List of India Test cricket records

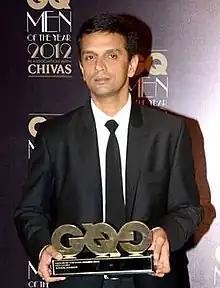
Rahul Dravid holds the world record most catches by a fielder in Test cricket.

Caught is one of the nine methods a batsman can be dismissed in cricket. The majority of catches are caught in the slips, located behind the batsman, next to the wicket-keeper, on the off side of the field. Most slip fielders are top order batsmen.